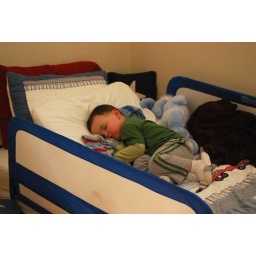
First night in his big boy bed